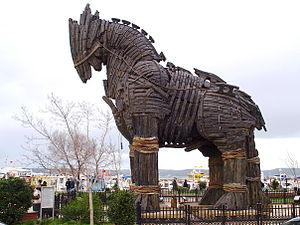
Rose Byrne est une actrice australienne, née le 24 juillet 1979 à Sydney.
Troie est un film américain réalisé par Wolfgang Petersen, sorti en 2004. Il est inspiré de la mythologie grecque et librement adapté des poèmes épiques du cycle troyen, principalement de l'Iliade d'Homère.
Le péplum est un genre cinématographique de fiction historique dont l'action se déroule dans l'Antiquité.